Glide bomb

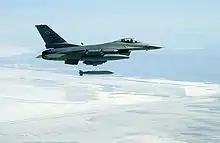
An F-16C releases an AGM-154 JSOW. The AGM-154 JSOW has a range of for a low altitude launch, or for a high altitude launch.

After the war, the increasing sophistication of electronics allowed these systems to be developed as practical devices; from the 1960s air forces deployed a number of such systems, including the USAF's AGM-62 Walleye. Contrast seekers were also steadily improved, becoming very effective in the widely used AGM-65 Maverick missile. Both were standard systems until the 1980s when the development of laser guidance and GPS based systems made them unnecessary for all but the most accurate of roles. Various TV-based systems remain in limited service for super-accurate uses, but have otherwise been removed.